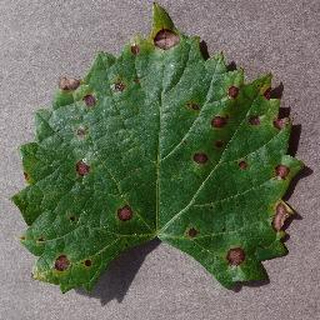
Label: grape_black_rot